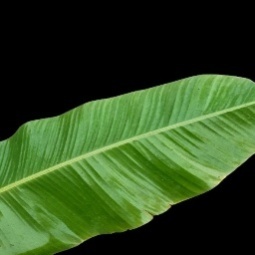
Label: Healthy